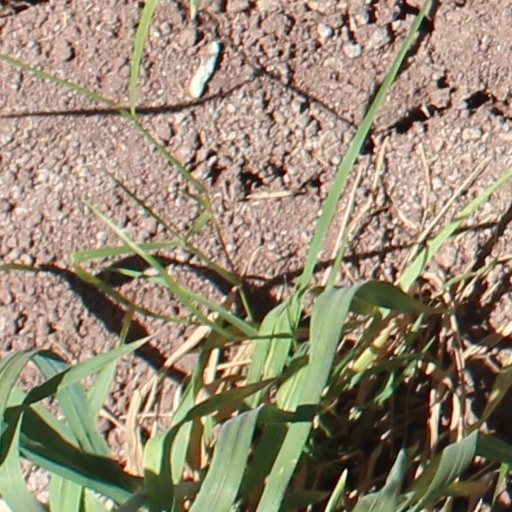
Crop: wheat